BeiBen Truck

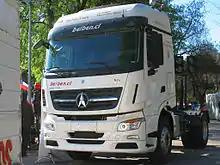
BeiBen V3 1834 2014

In 2012, BeiBen set up production lines in South Africa and Ethiopia. In Pakistan, Heavy Industries Taxila have been producing the Prime Mover V3 in a joint venture.